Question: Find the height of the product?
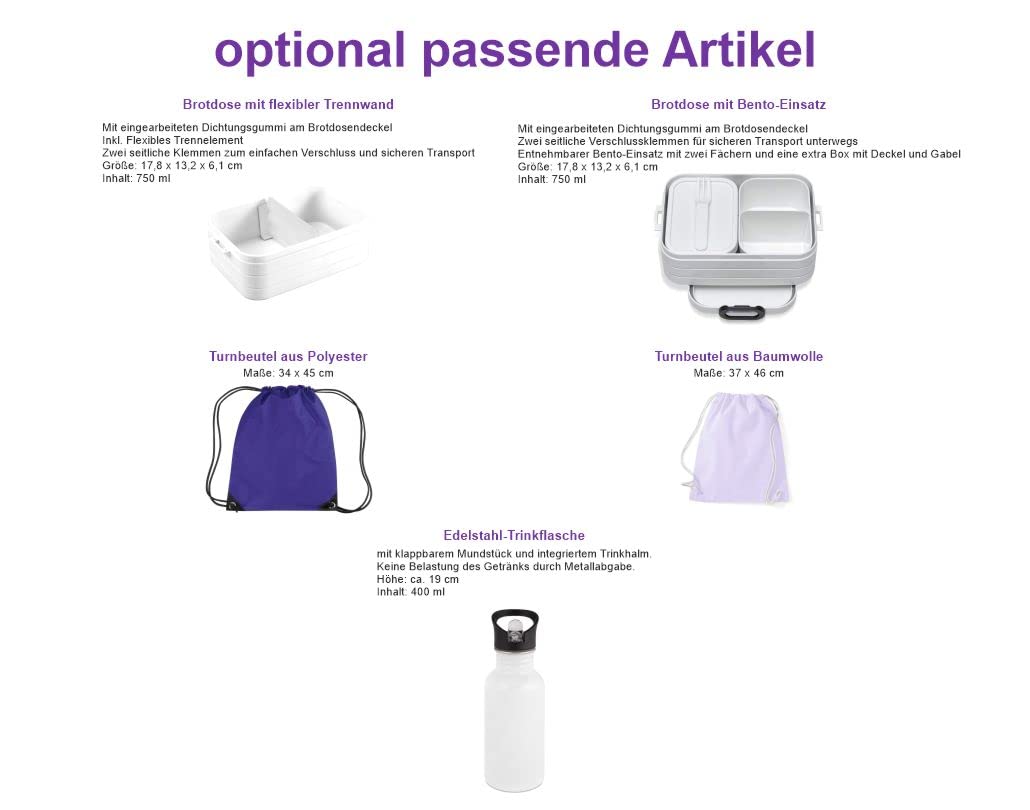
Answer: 46.0 centimetre